Glomerulonephrosis

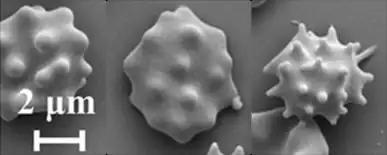
The degree to which an electron microscope can visualize cells. This device is instrumental in diagnosing minimal change disease to view lesions in the glomeruli.

Treatment of glomerulonephrosis involves treatment of both symptoms and the glomerulus itself. A majority of complications of this condition result from edema, proteinuria, hypercholesterolemia, and hypoalbuminemia so it is important to correct these imbalances.